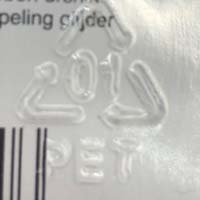
Plastic recycling code class: 1_polyethylene_PET